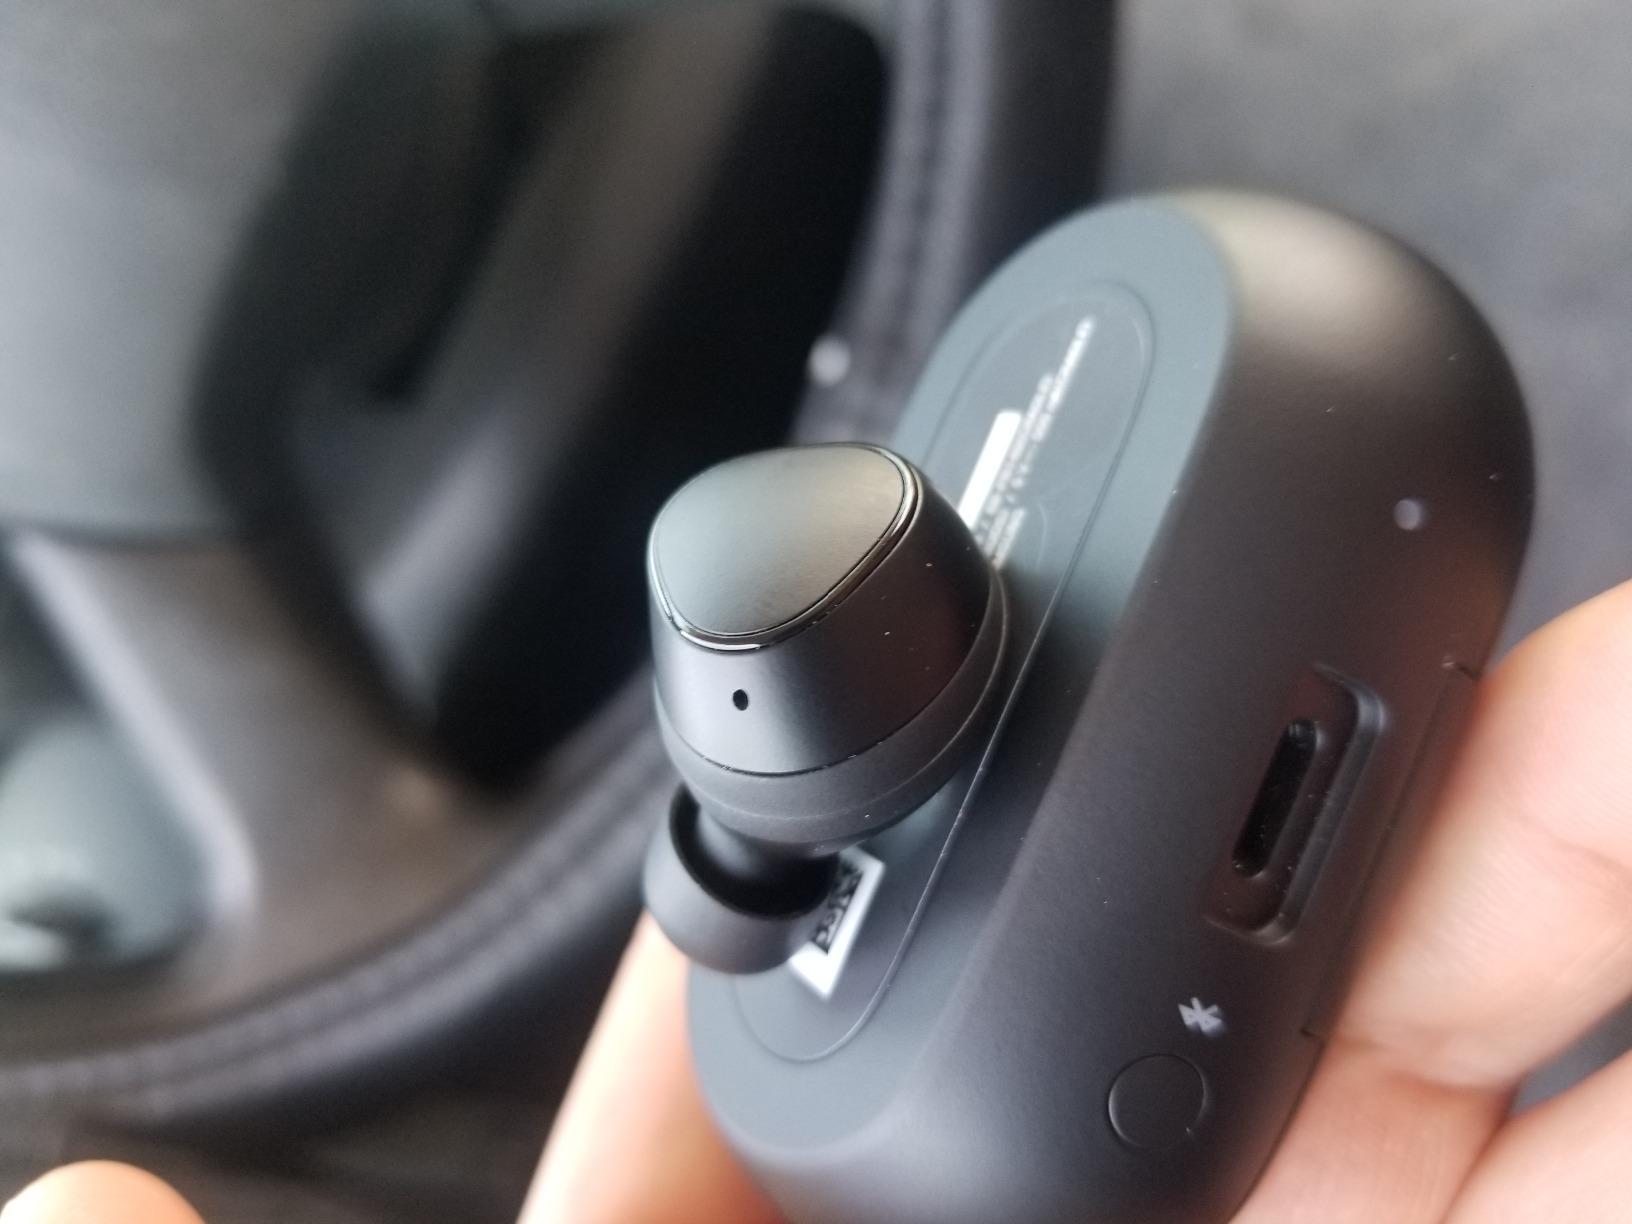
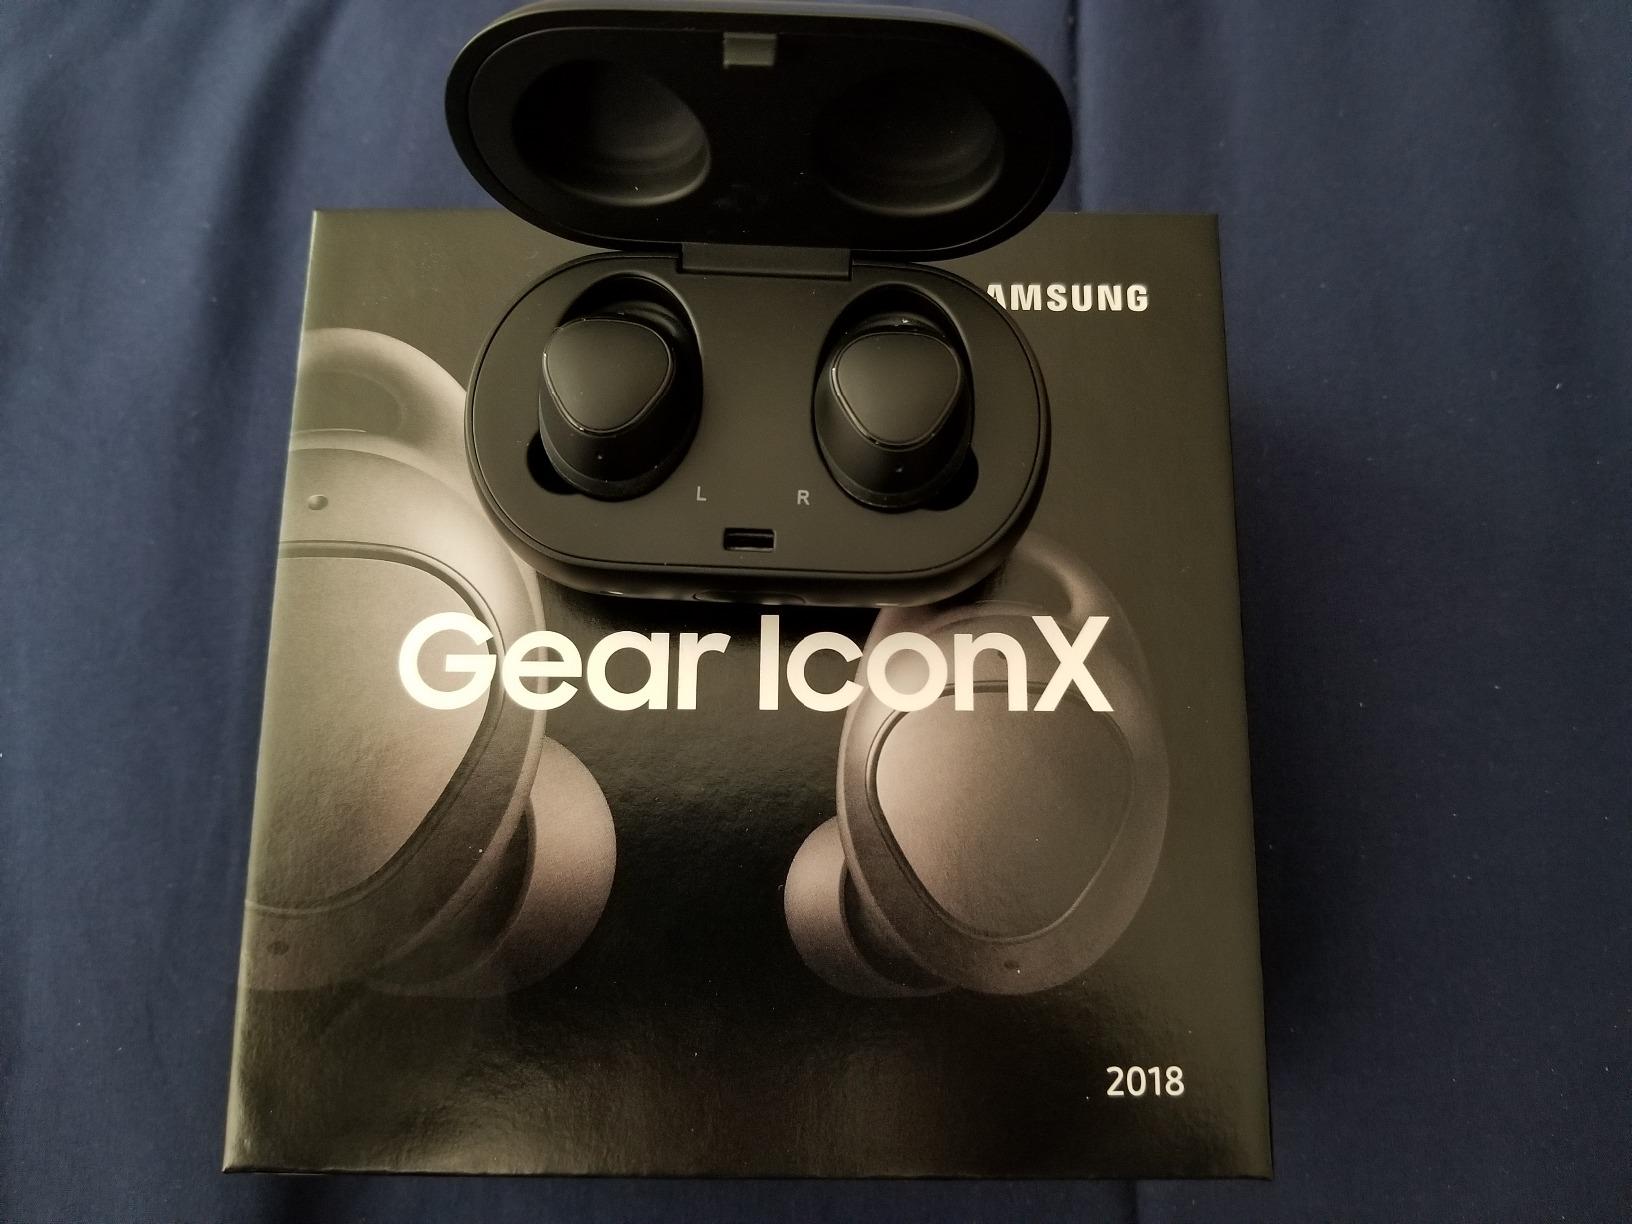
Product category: earbuds
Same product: yes